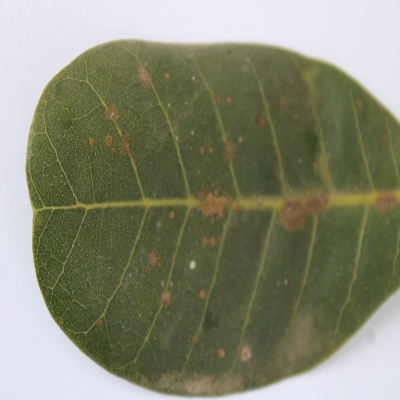
Crop: Cashew
Condition: leaf miner